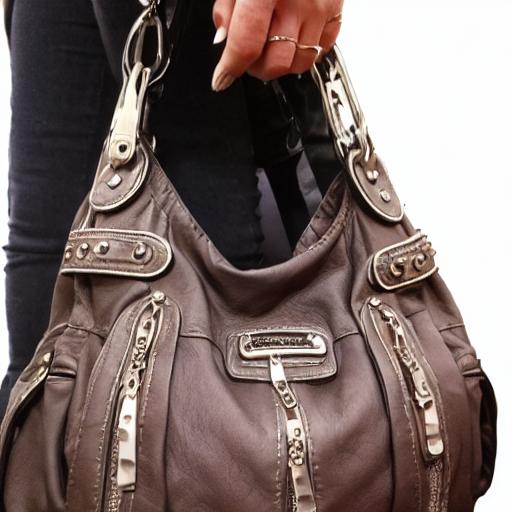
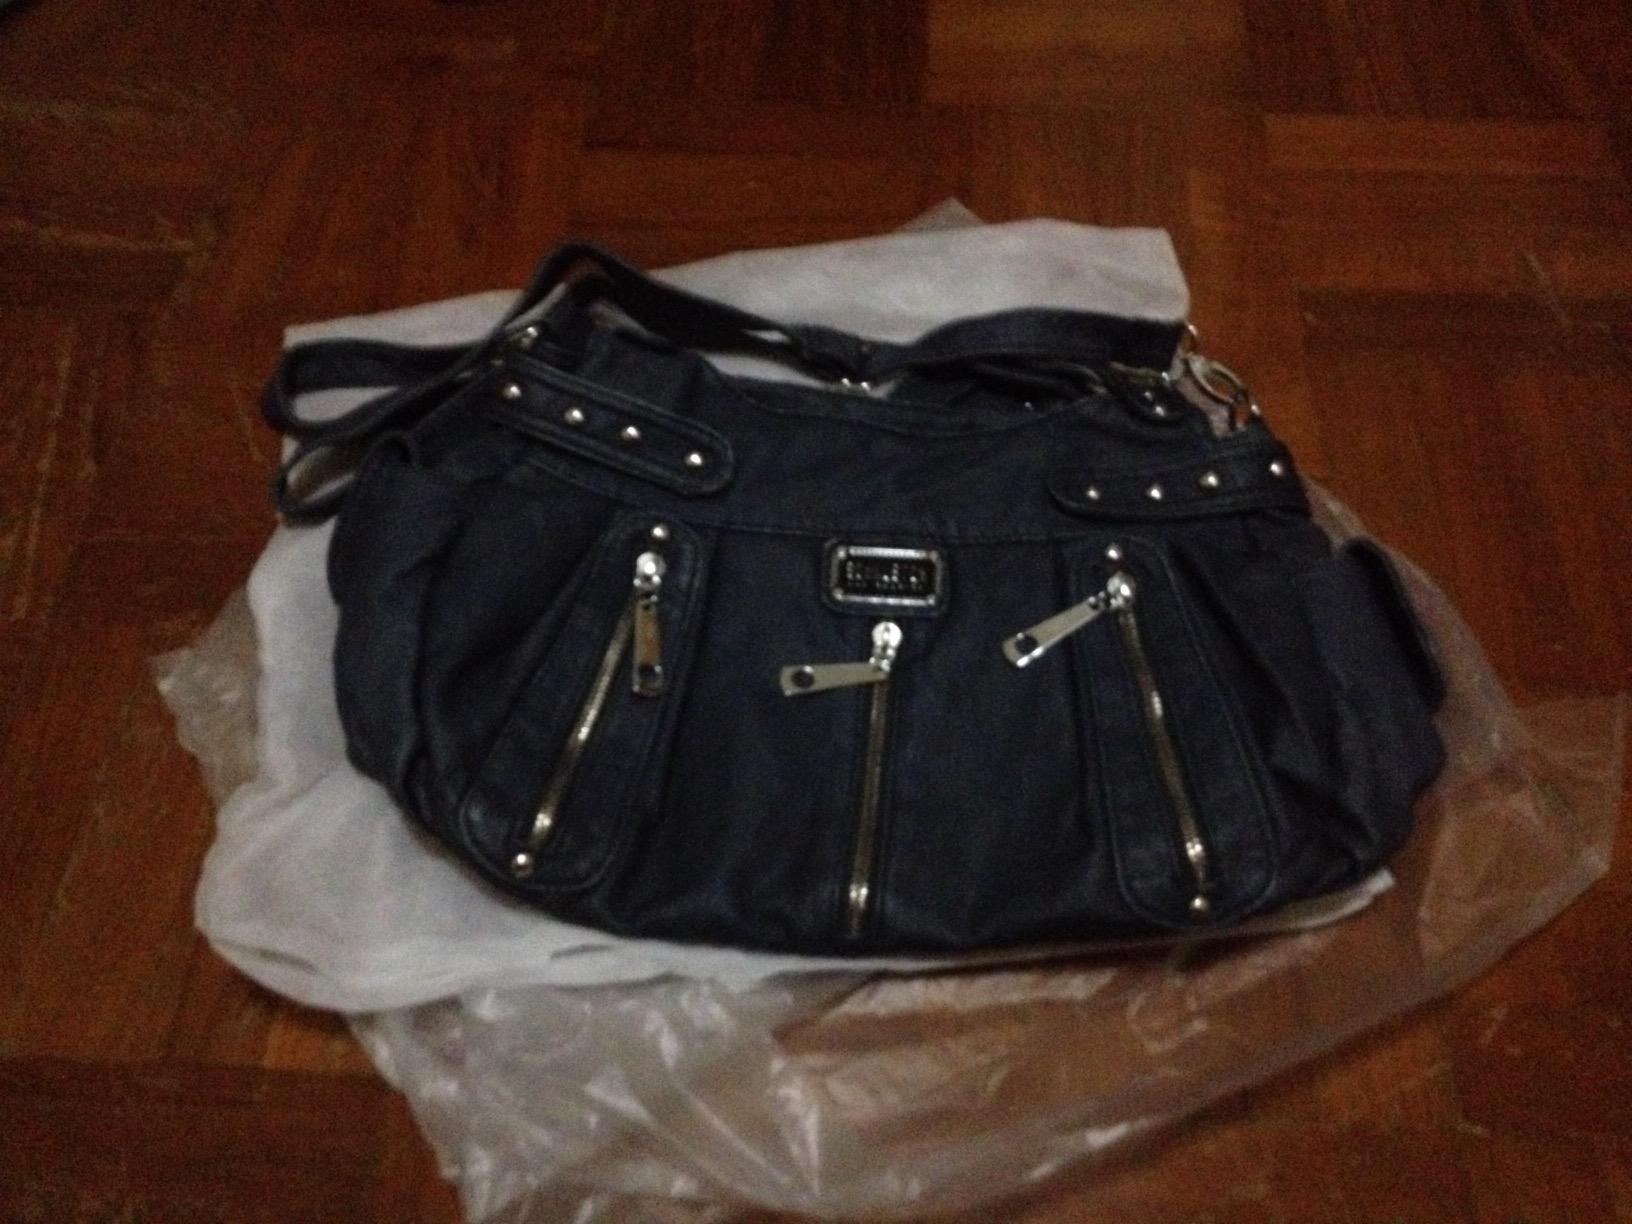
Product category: accessories_handbag
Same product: no